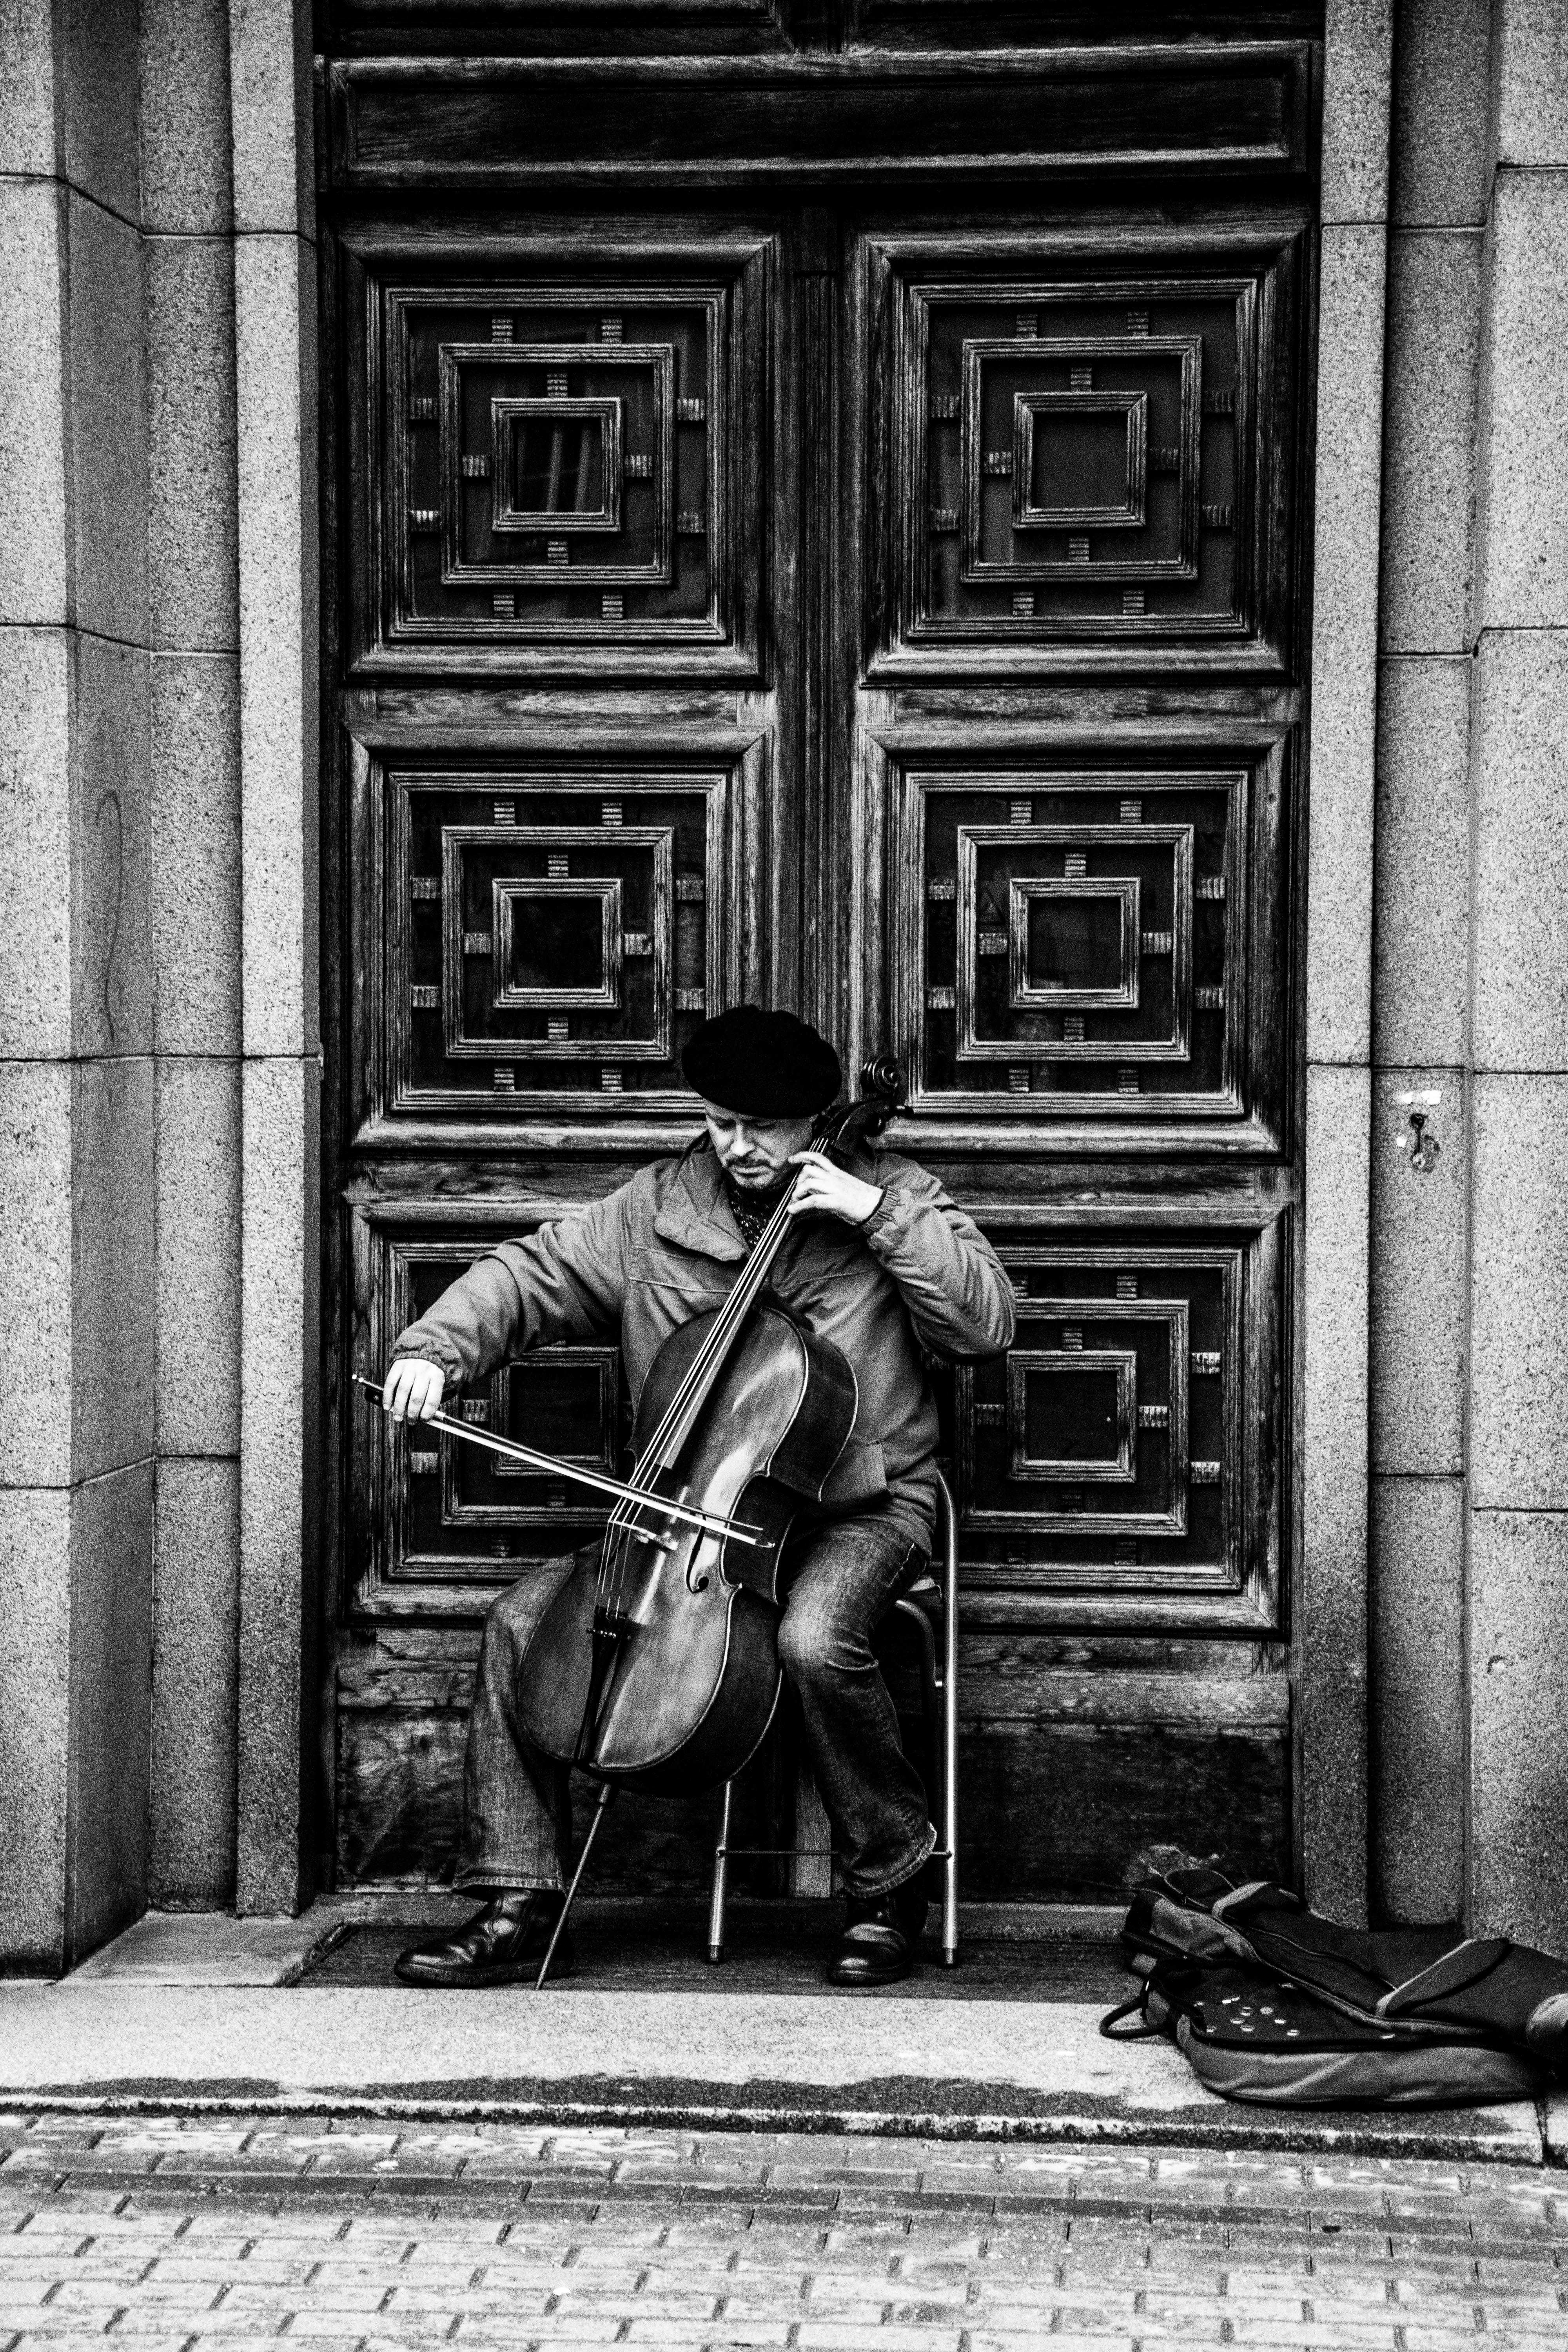
black and white, road, white, street, photography, black, monochrome, photograph, image, monochrome photography, ancient history, film noir